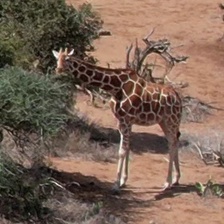
Pose orientation: left